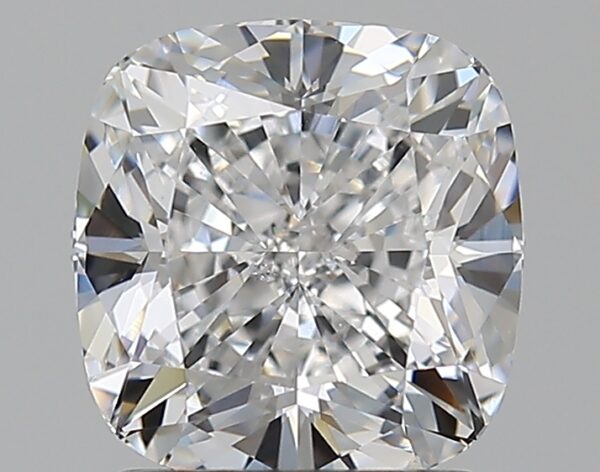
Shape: cushion
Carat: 1.79
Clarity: VS2
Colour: D
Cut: VG
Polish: EX
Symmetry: EX
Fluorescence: N
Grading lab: GIA
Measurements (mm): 6.86 x 6.68 x 4.64